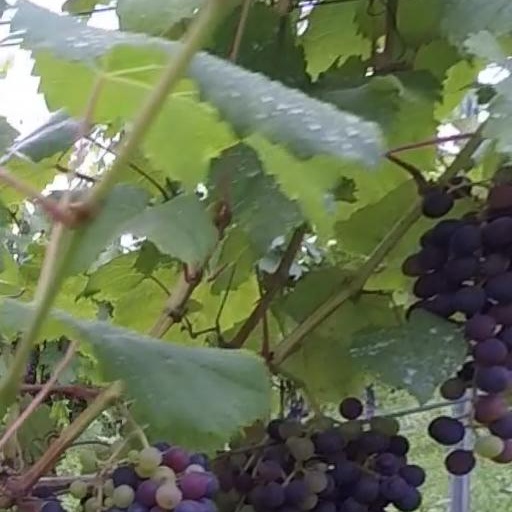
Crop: grape